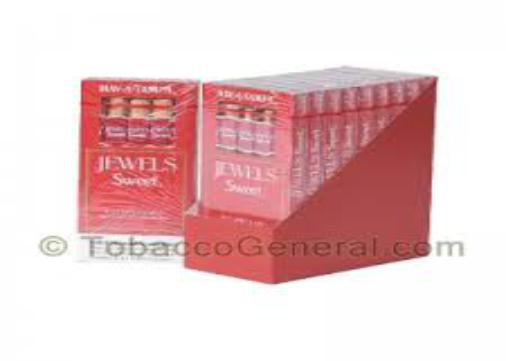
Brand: Hav-A-Tampa
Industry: Food